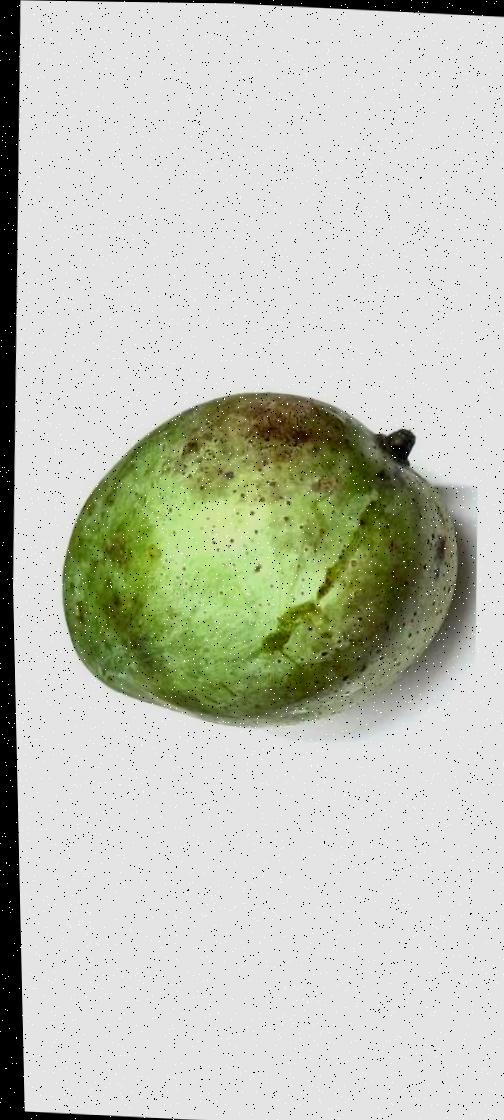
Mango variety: Fazli Classic